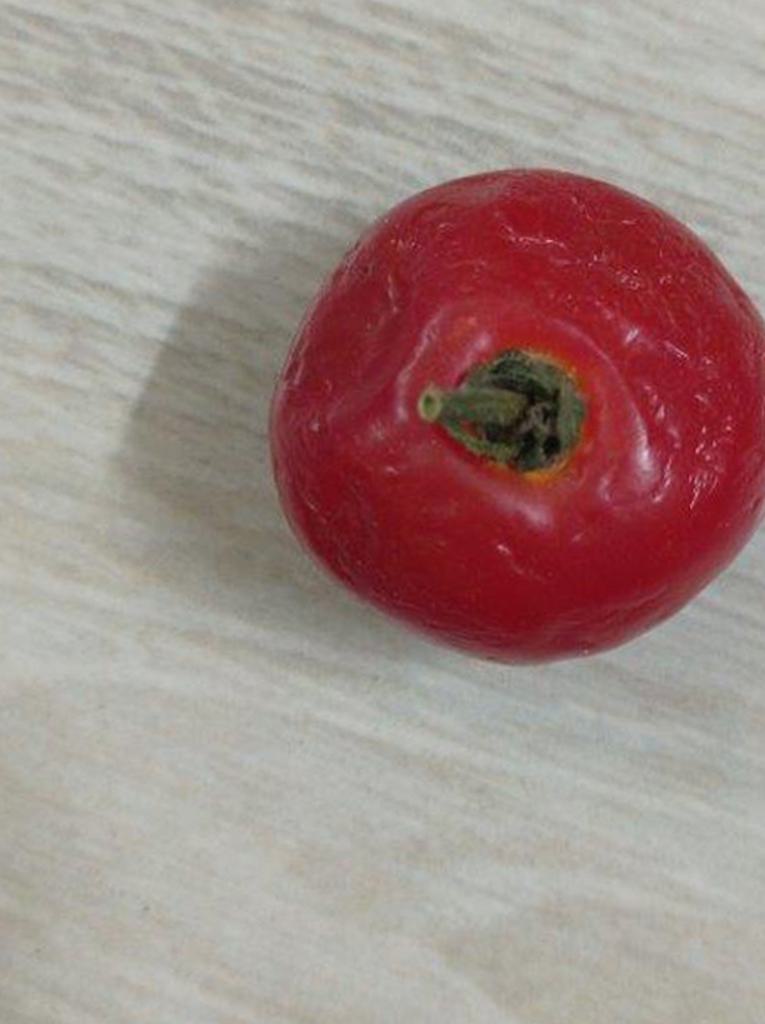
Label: Rotten